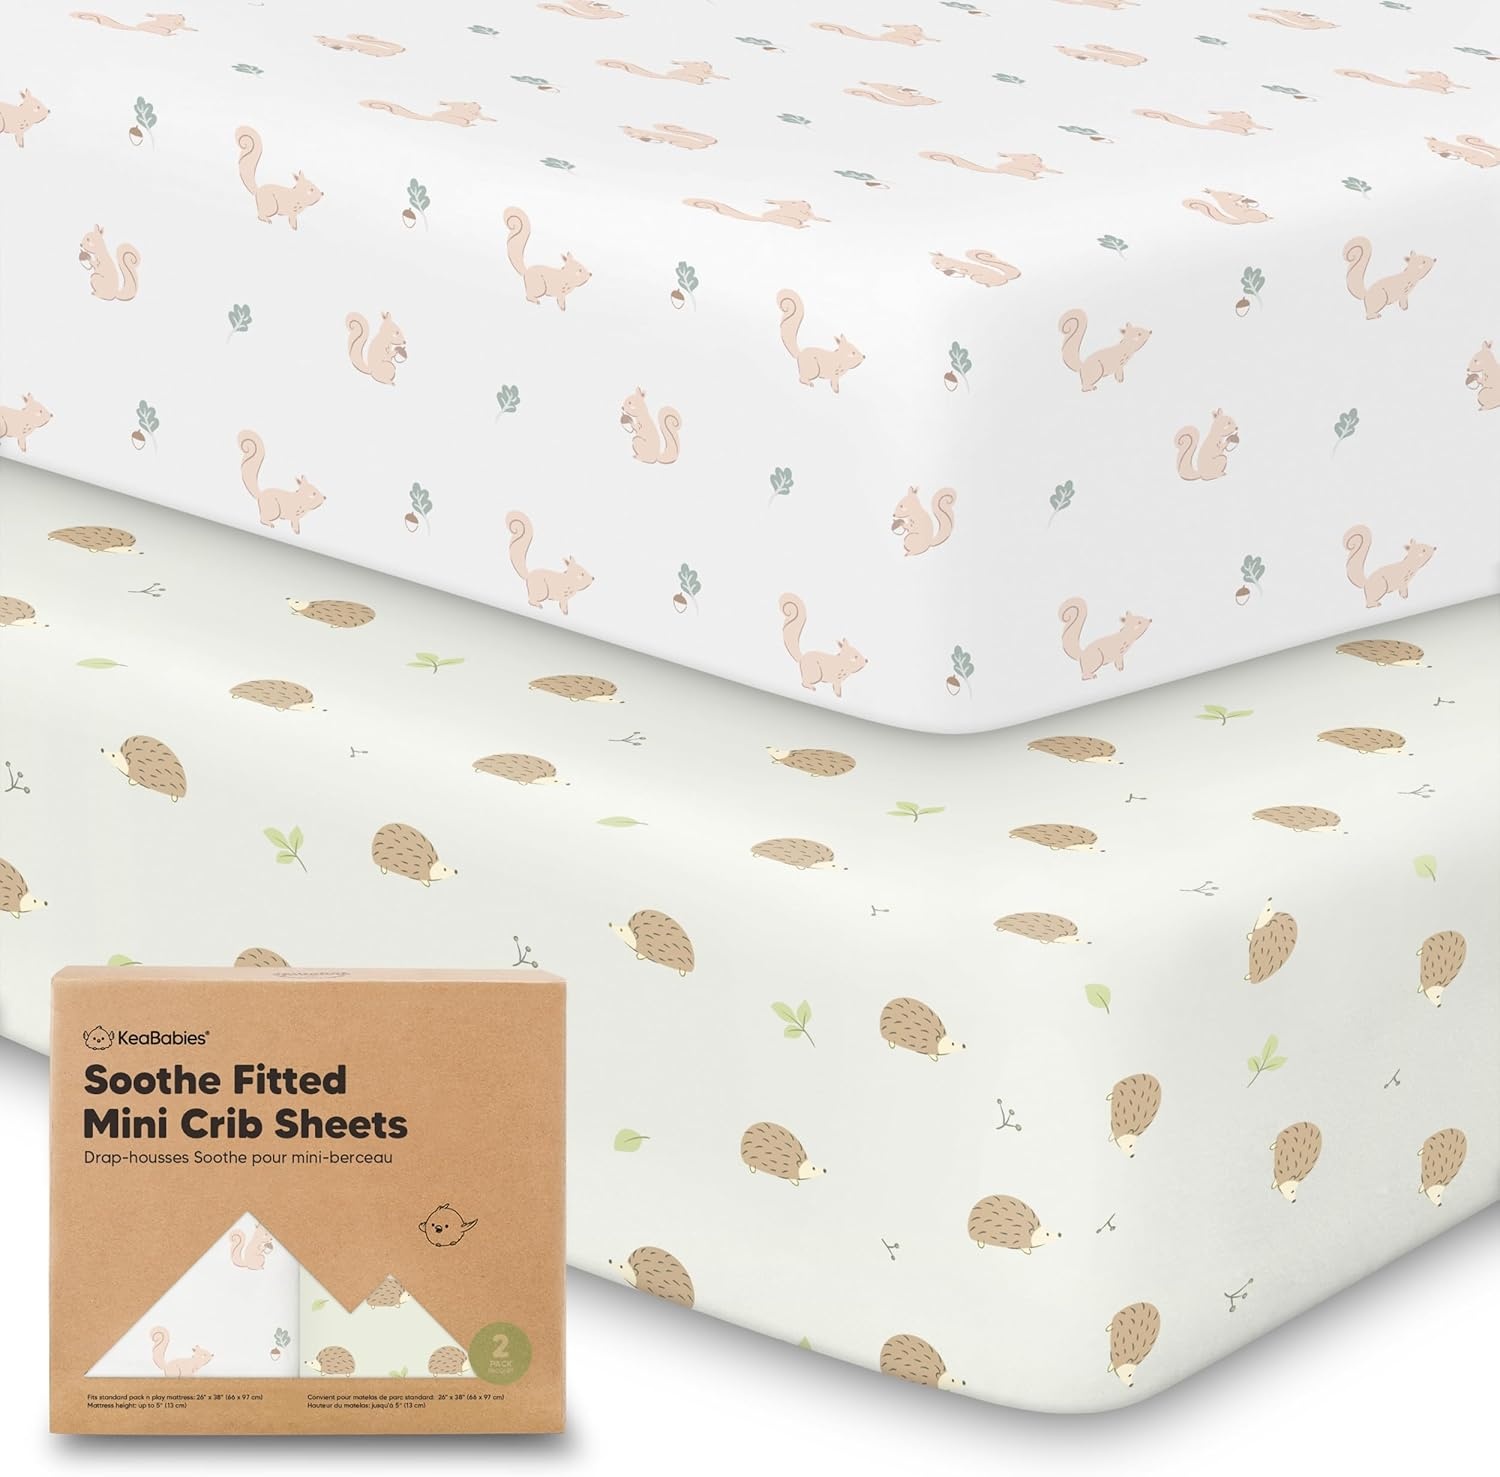
2-Pack Mini Crib Sheets Fitted - 38x26 Pack N Play Sheets for Pack and Play Mattress, Organic Cotton, Soft & Breathable Playard Bedding, Neutral Mini Toddler Bed Cover for Boys, Girls (Nibbles/Bruce)
Overview Color : Nibbles/Bruce Material : Premium Quality Jersey Cotton Size : 38" x 26" Fabric Type : Cotton Pattern : Animal Print About this item 2-Pack Mini Crib Sheets - Each KeaBabies Soothe Mini Crib Sheets set comes with two organic mini crib sheets for boys and girls that can perfectly fit the pack and play mattress pads and mini crib mattresses sized at 38” x 26” up to 5” height. Soft & Breathable - Made of GOTS organic cotton, the Soothe Mini Crib Sheets Fitted ensure maximum comfort for your baby during sleep time. Our breathable fitted pack n play sheet is suitable for all skin types, including the most delicate skin. Easy On, Easy Off - Our fitted mini crib sheet uses SnugFit Tech, a smart fabric knit that allows the fabric to stretch when you are fitting or removing the playard crib sheets neutral. No more struggling with rigid fabric! High-Quality Elastic Band - When crafting our KeaBabies Cotton Mini Crib Sheets, we use a premium elastic band hidden within the seams and intricately stitched. This helps secure the baby crib mini mattress sheets in place for safe sleeping. Durable & Lasting - Our KeaBabies Mini Crib Sheets are made with quality finishes for durability. Machine washable and dryer friendly, the jersey mini baby crib sheets fitted is a baby bedding and nursery daycare essentials for modern parents!
Brand: KeaBabies
Category: Furniture > Baby & Toddler Furniture > Crib & Toddler Bed Accessories